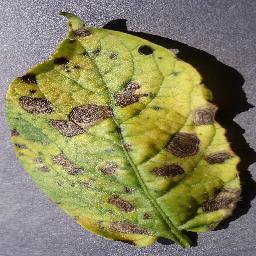
Label: Potato___Early_blight